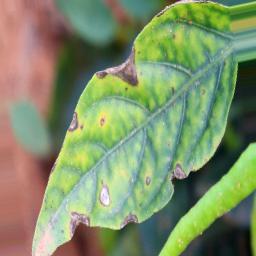
Label: nutritional